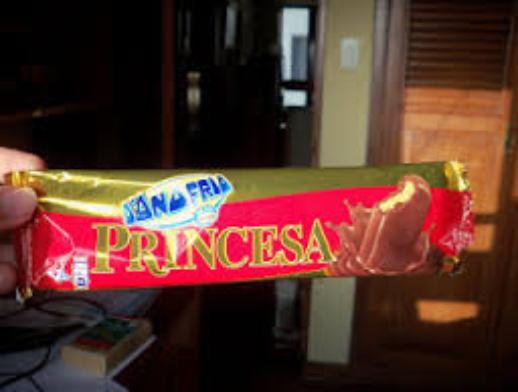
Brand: Chocolate D'Onofrio
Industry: Food